Echarri

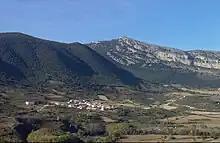

Echarri is a town and municipality located in the province and autonomous community of Navarre, northern Spain.